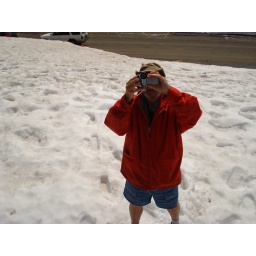
Crater Lake, OR ... Dad recording video of me in the tree taking photos from the edge of Crater Lake.